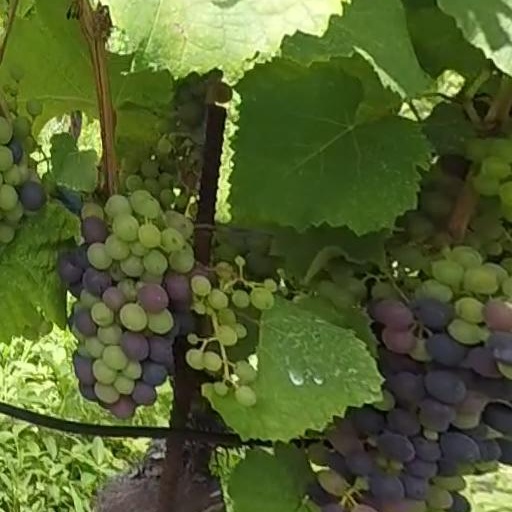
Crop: grape